Saint-Placide station

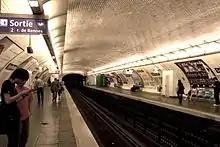
Platforms view

The station was opened on 9 January 1910 as part of the connecting section of the line under the Seine between Châtelet and Raspail. The station, in the Montparnasse area, is after Rue Saint-Placide, commemorating Saint Placidus. It was opened on 9 January 1910 under the name of Vaugirard, but its name was changed on 15 November 1913 to avoid confusion with the Nord-Sud Company's Vaugirard, now on Line 12.